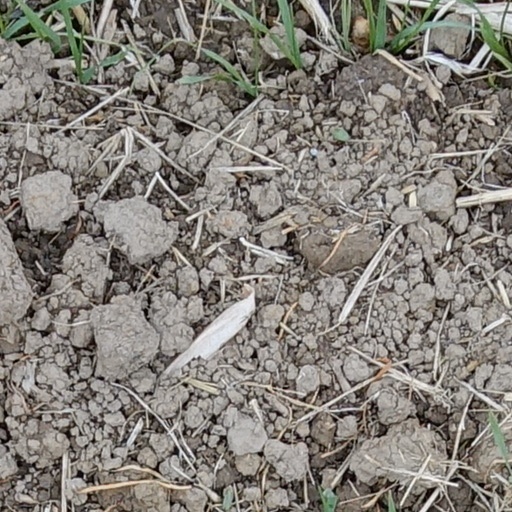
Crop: wheat